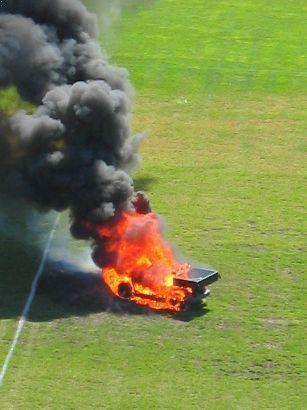
Fire: yes
Smoke: yes